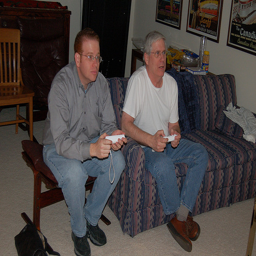
a few guys play their video game son a couch
Two grown men are playing Wii together in the living room.
Two men sit together playing a video game.
Two people playing with an interactive gaming unit.
Two men sitting on furniture holding gaming devices.